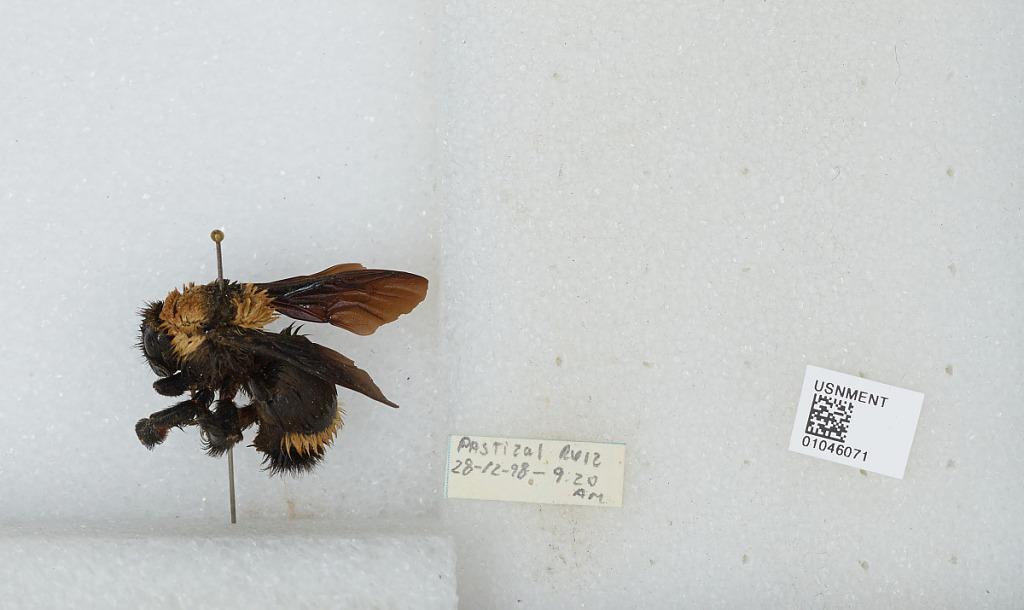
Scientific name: Bombus sp.
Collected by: Ruiz
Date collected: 1898-12-28
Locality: Pastizal